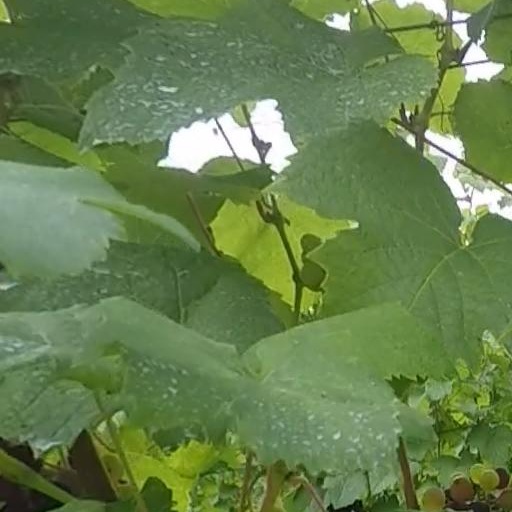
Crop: grape